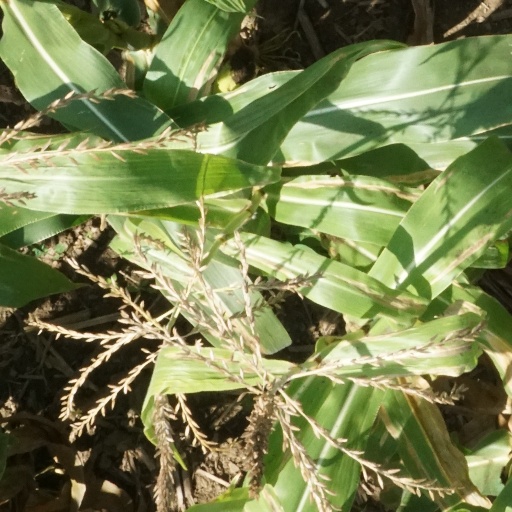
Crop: maize; corn